En Swasa Kaatre

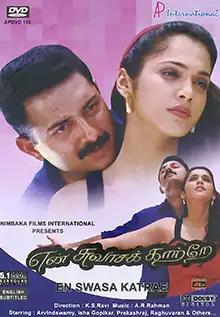
DVD cover

En Swasa Kaatre is a 1999 Indian Tamil-language romantic crime film written and directed by K. S. Ravi. The film stars Arvind Swamy and Isha Koppikar, while Raghuvaran, Prakash Raj and Thalaivasal Vijay play supporting roles. The film was produced by newcomers R. M. Sait and Ansar Ali, friends of composer A. R. Rahman. The film was released on 26 February 1999 and did average commercial business.